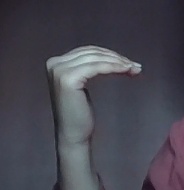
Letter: haa